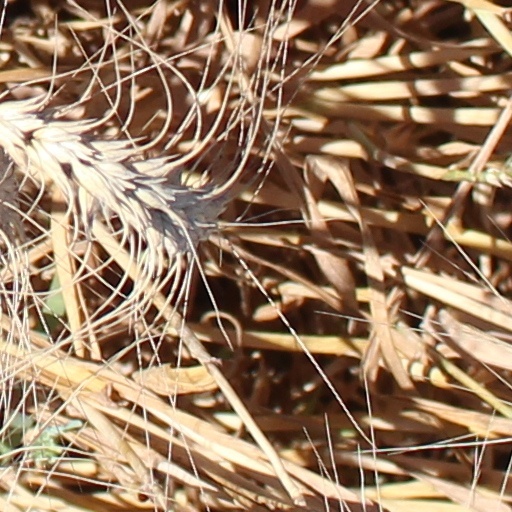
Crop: wheat